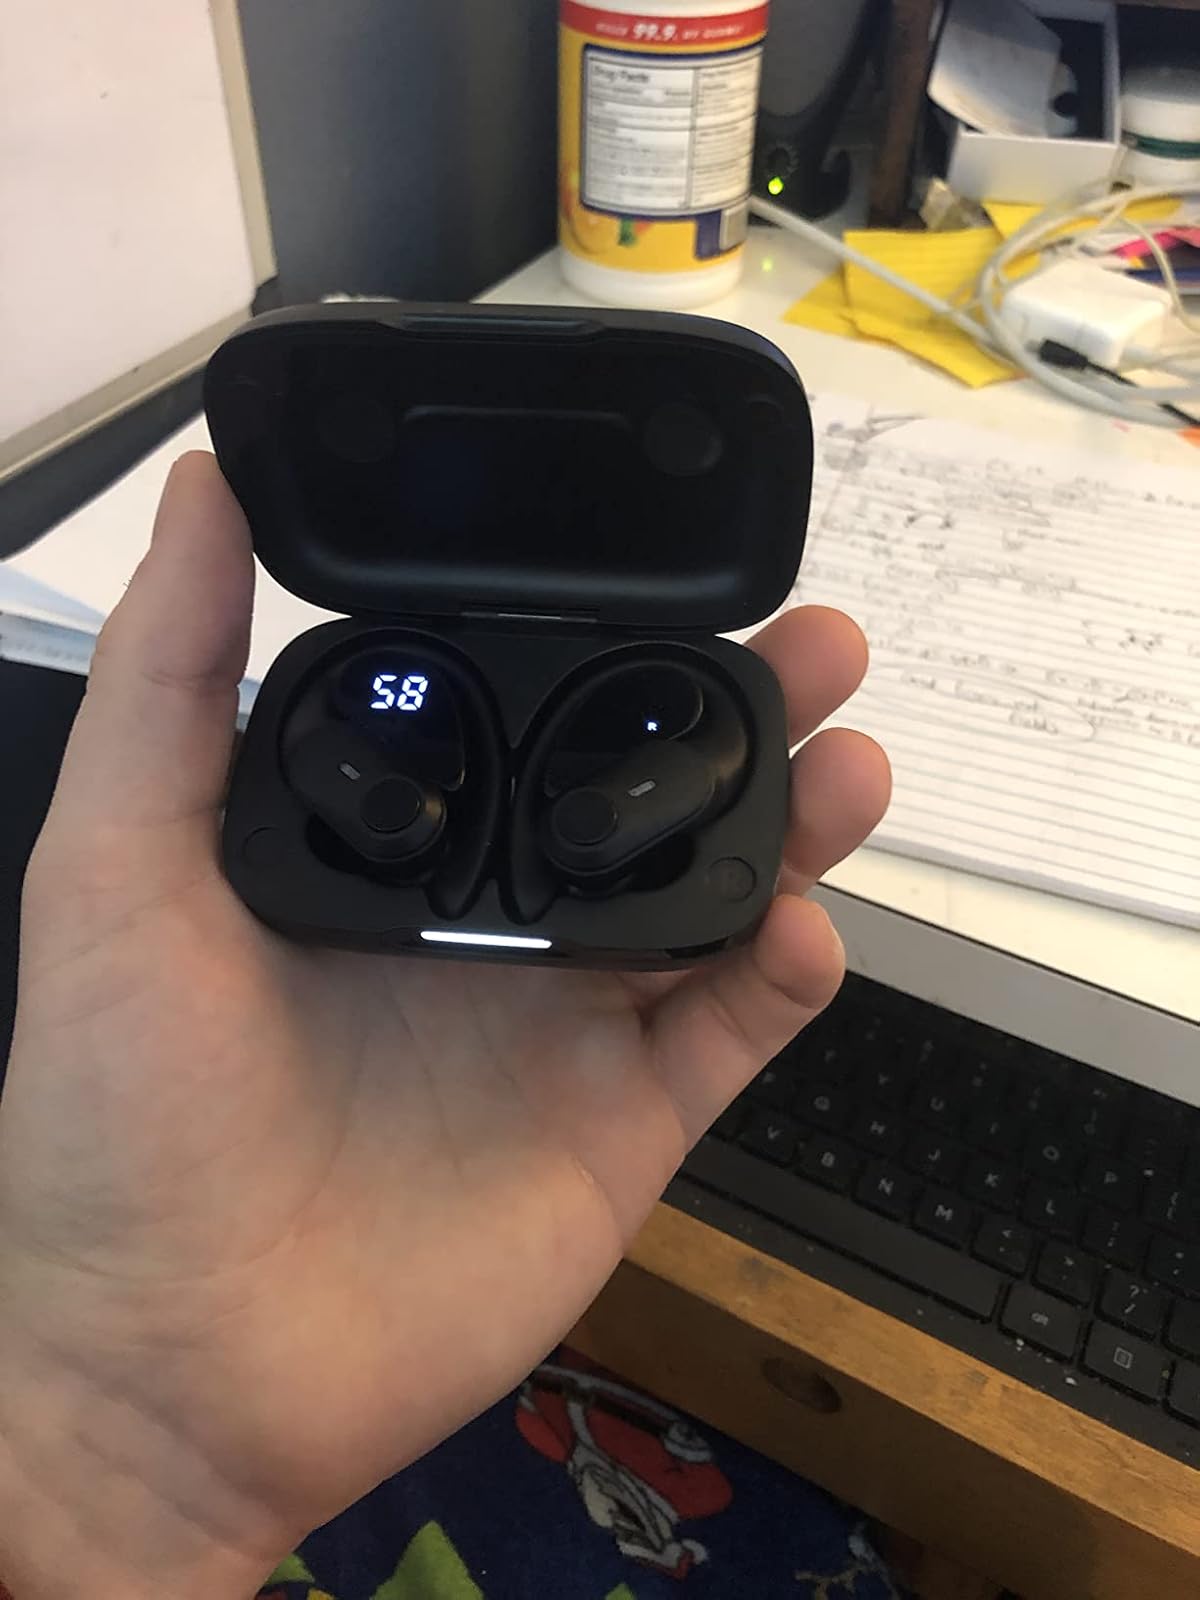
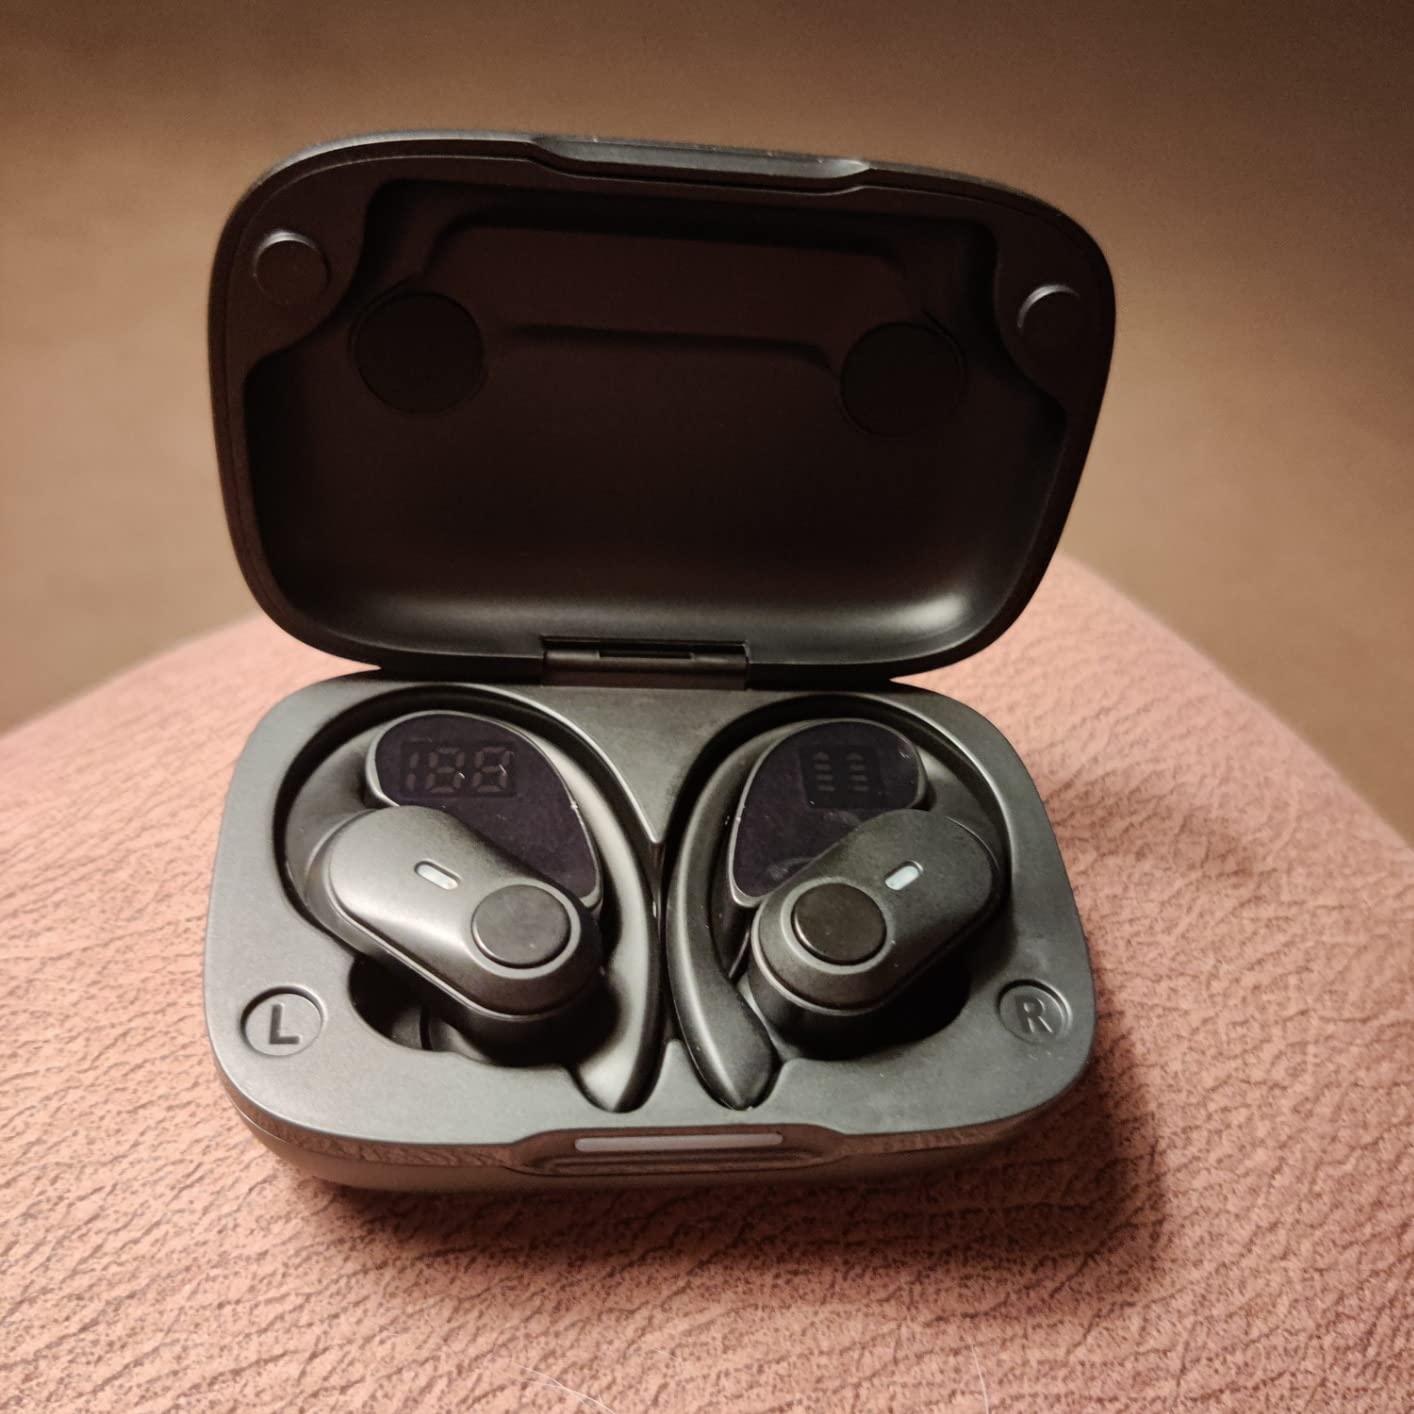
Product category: earbuds
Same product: yes